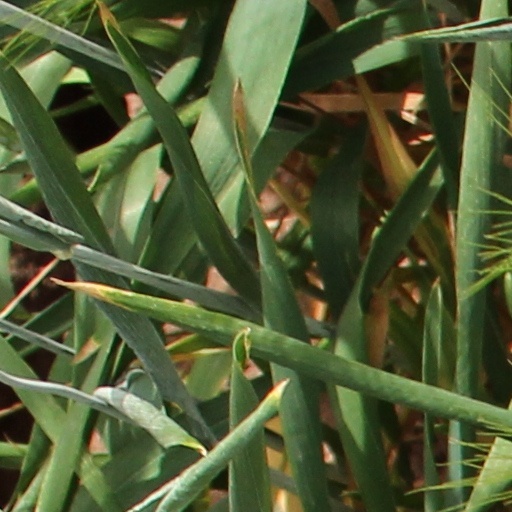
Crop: wheat